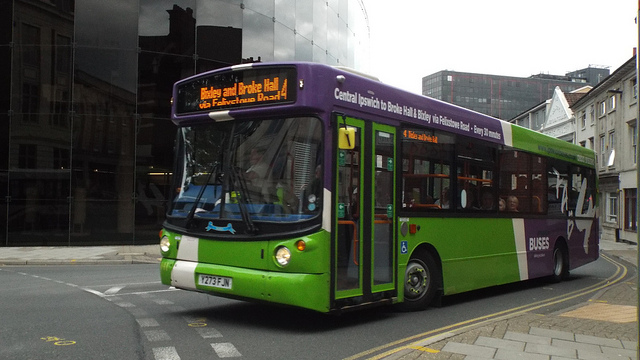
A green and purple bus driving through the streets.

A bright green and purple bus taking a curve.

A green public bus riding down a street.

A green city bus pulling out into the street.

A bus driving down a street corner in a city.